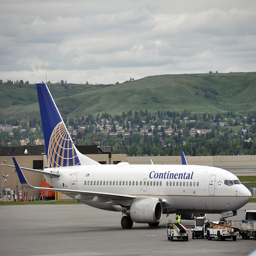
A commercial airplane sitting on the runway with trucks next to it.
A large passenger jet stands on the tarmac to be serviced.
a jumbo jet rests on the tarmac with support vehicles around it
A large continental jet sitting on a tarmac at an airport.
The workers are working on the plane at the airport.